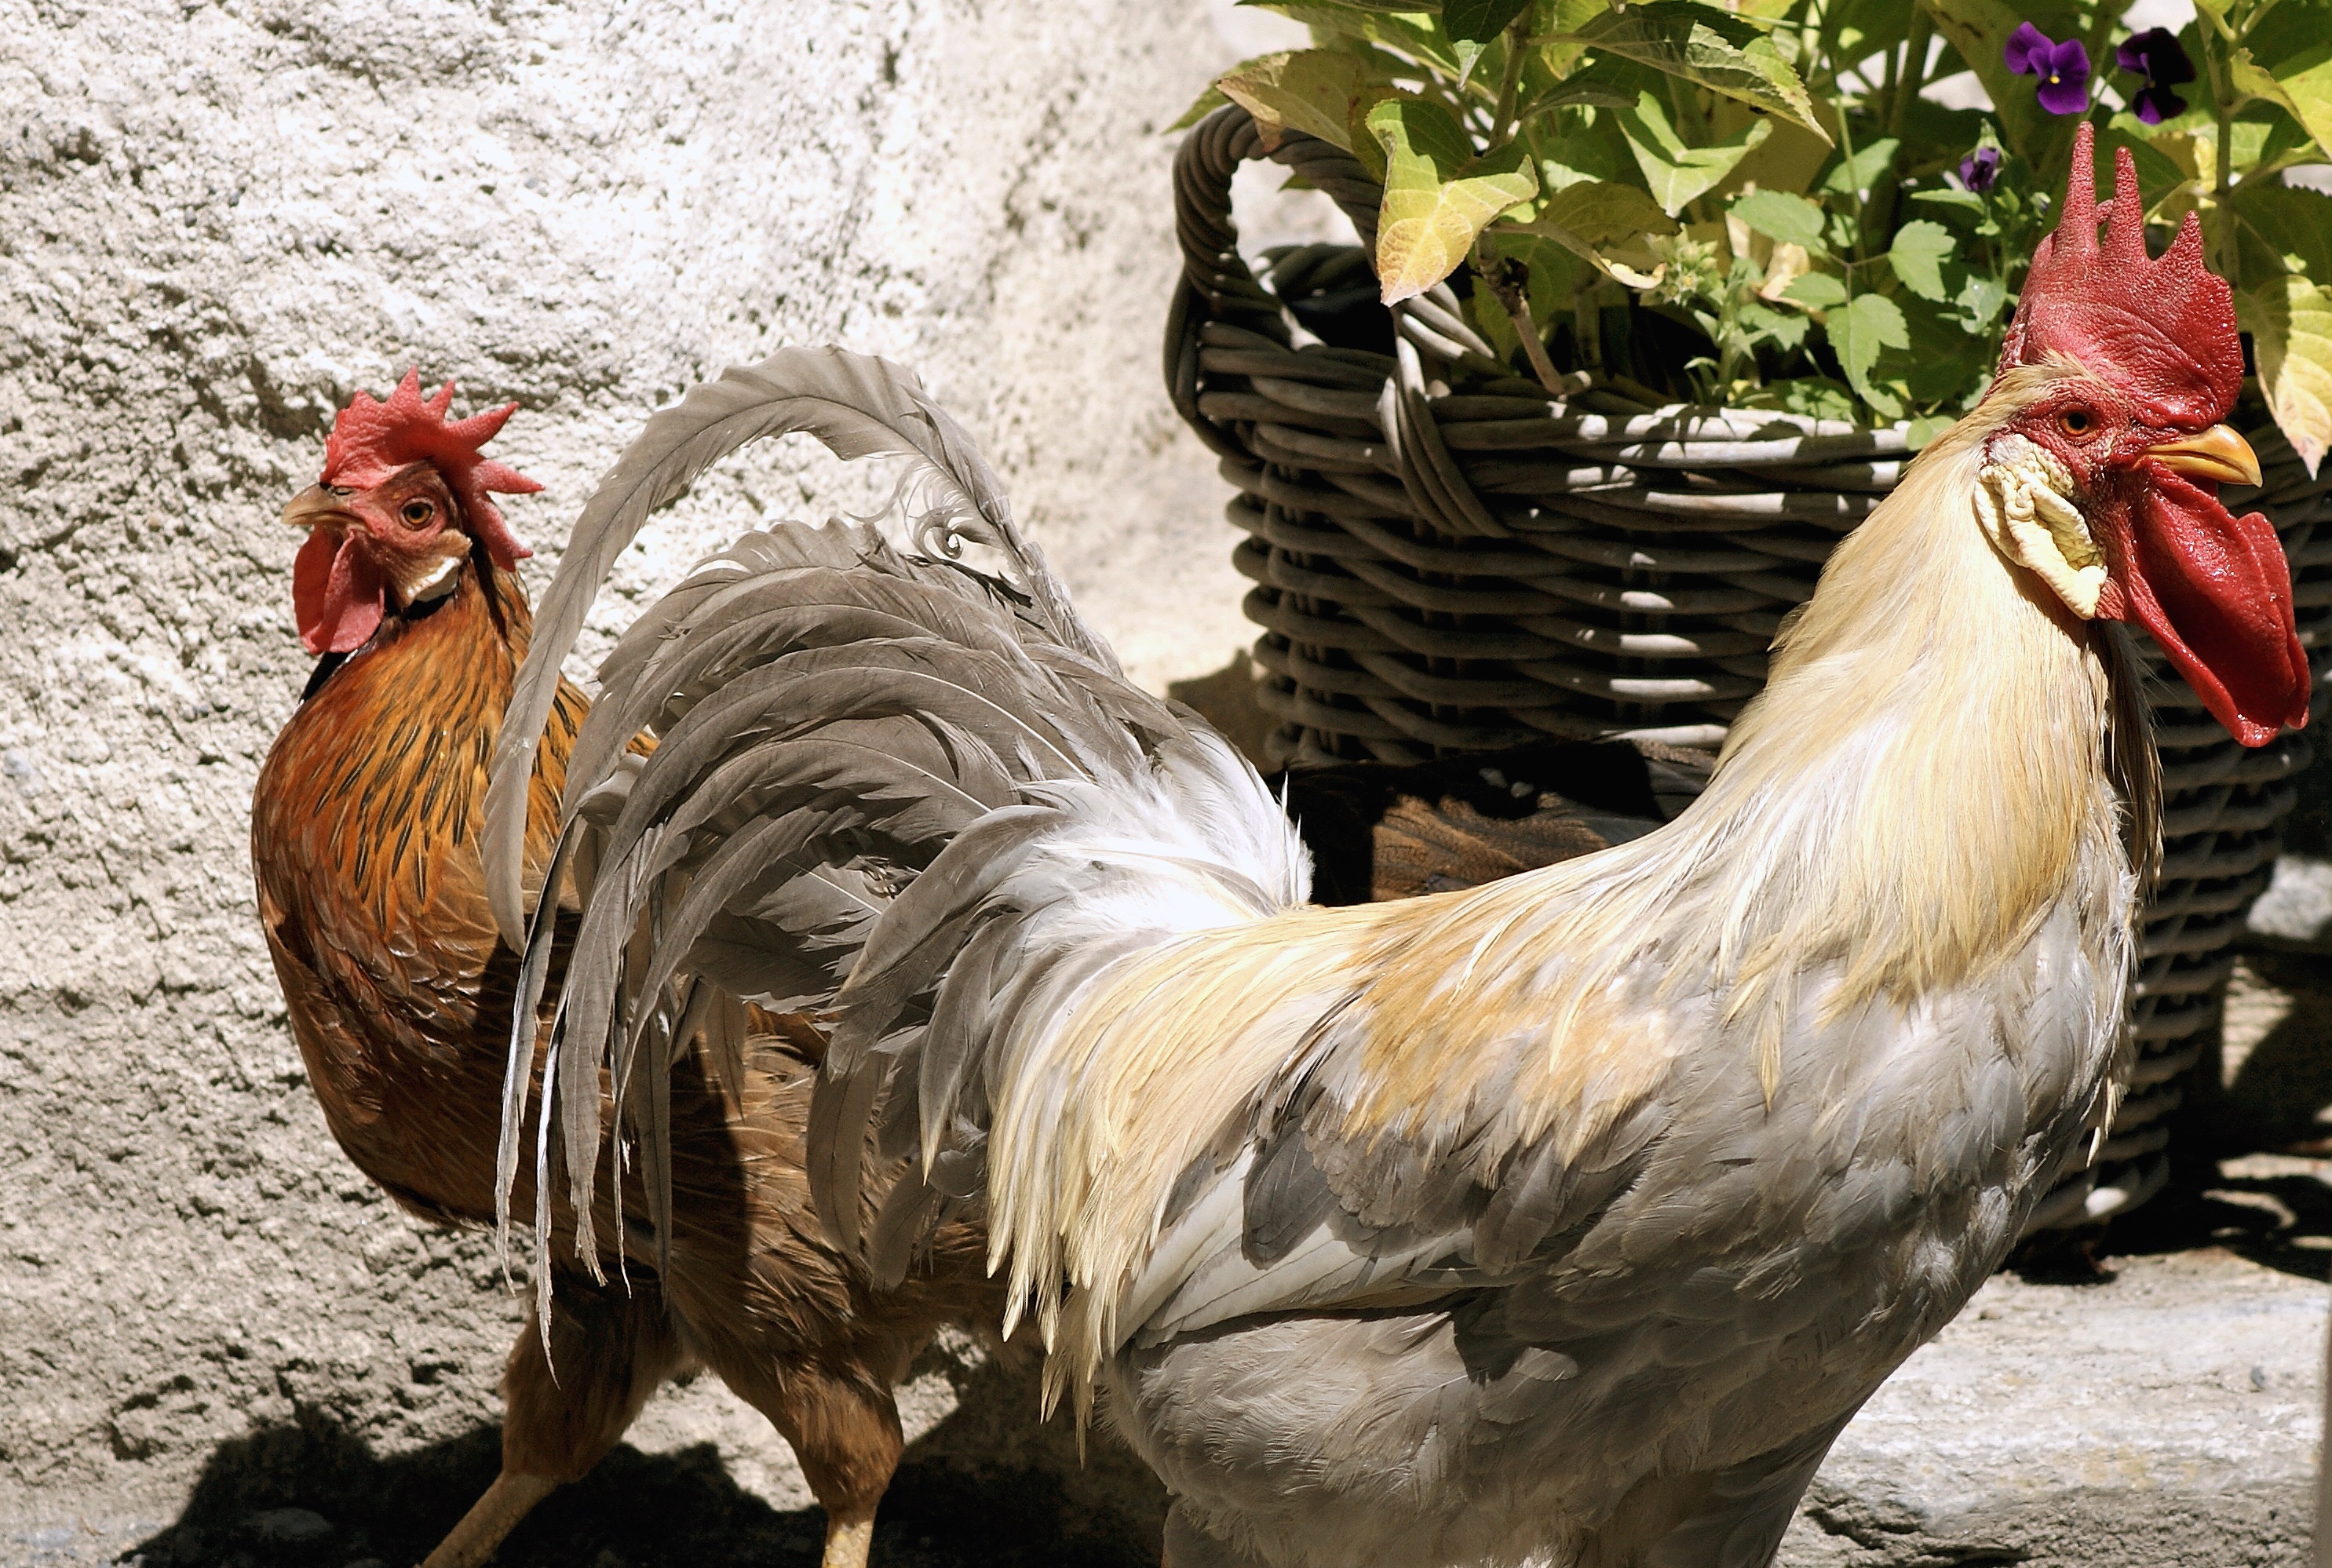
bird, white, farm, red, beak, livestock, colorful, feather, chicken, fowl, fauna, rooster, poultry, hen, cheerful, animals, galliformes, head, vertebrate, funny, bill, hahn, chickens, phasianidae, country life, comb, free running, pinnate, gockel